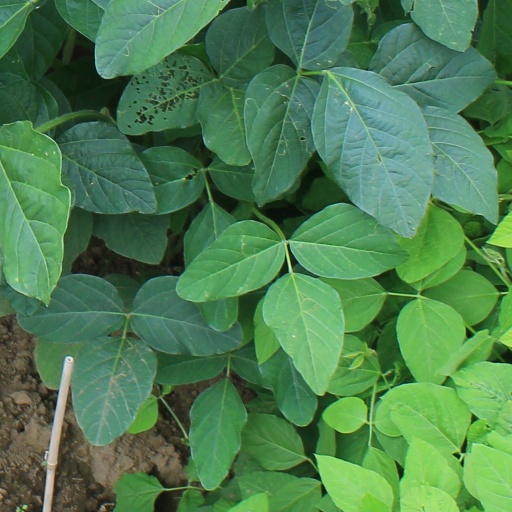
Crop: soybean